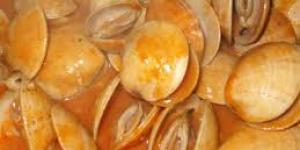
almejas en salsa